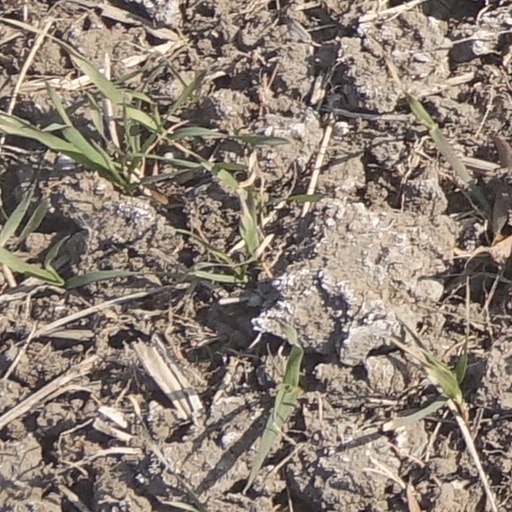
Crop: wheat